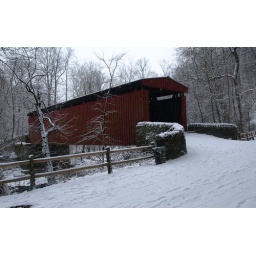
Entrance to the red covered bridge in Wissahickon Park.